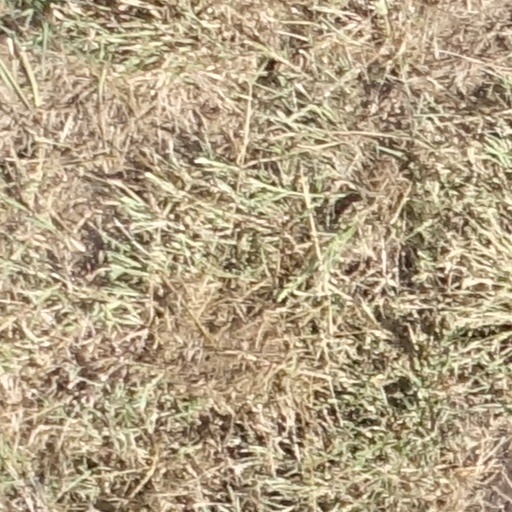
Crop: sorghum